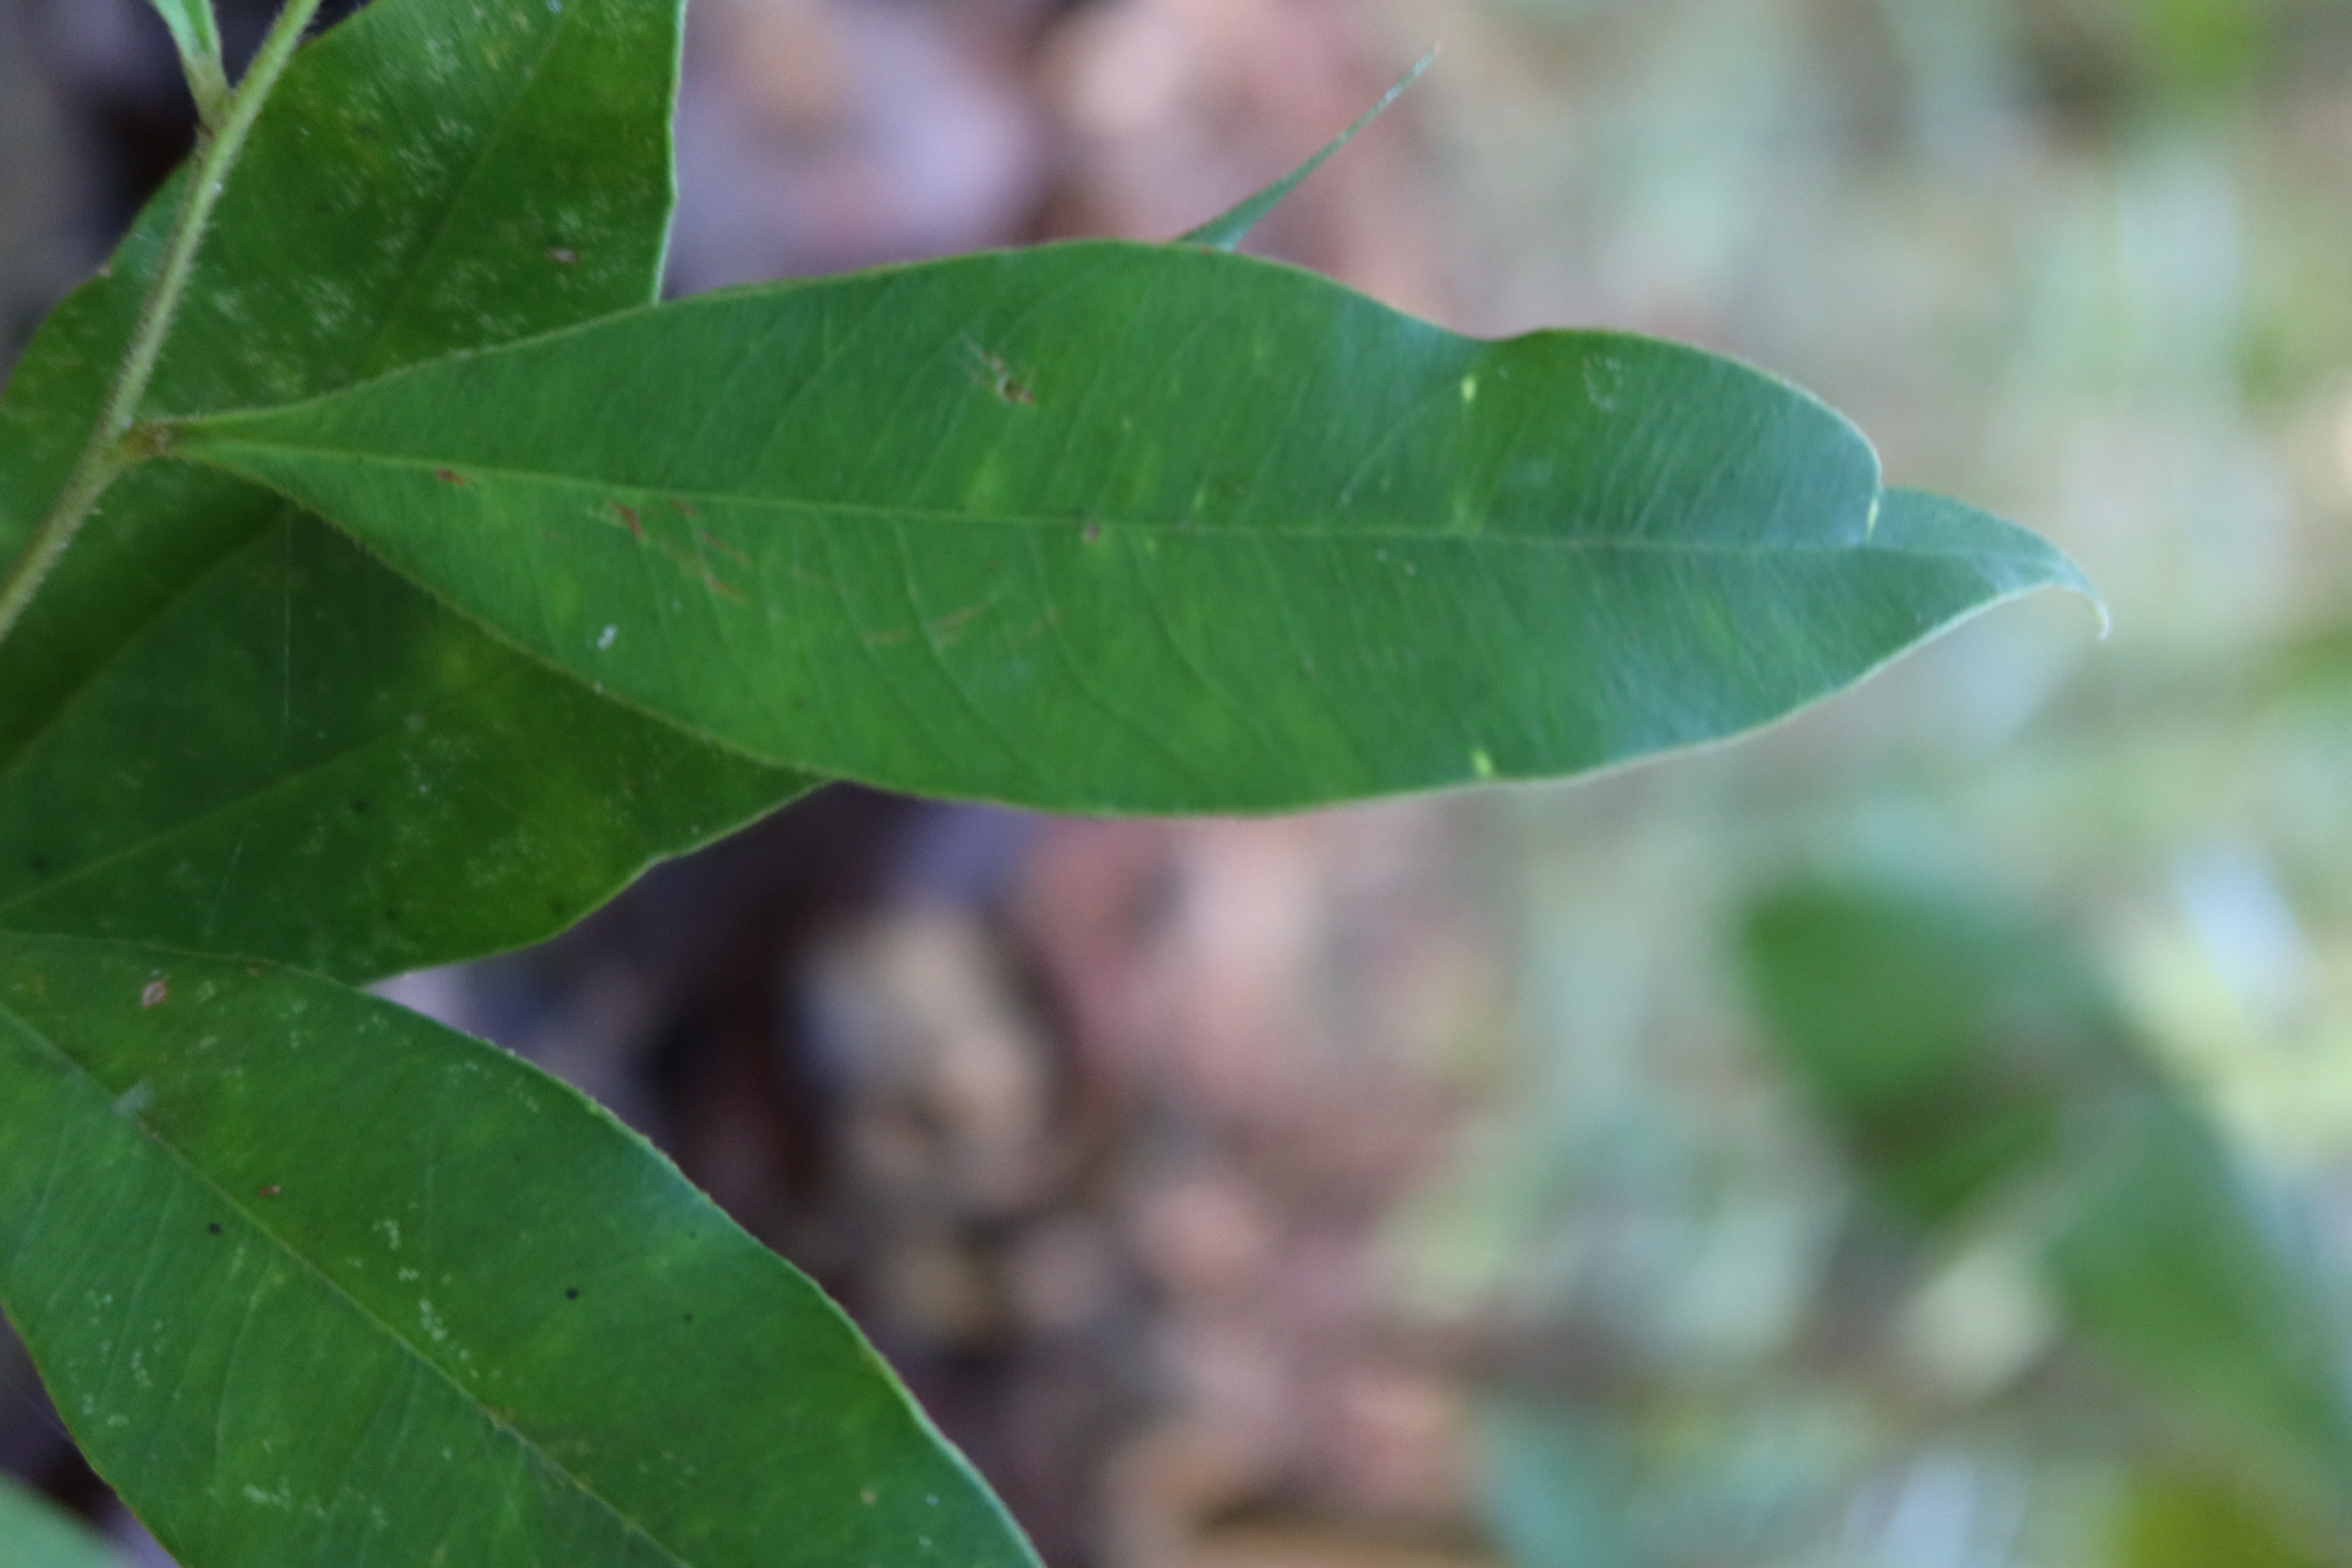
Label: Mosaic Viruses